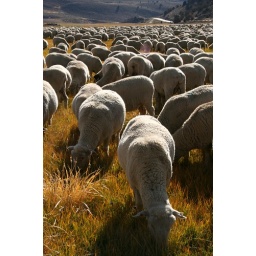
road trip in CA, where I stopped to photograph sheep grazing... talking to the Peruvian shepherd was the most interesting part.